Tales of Pain and Wonder

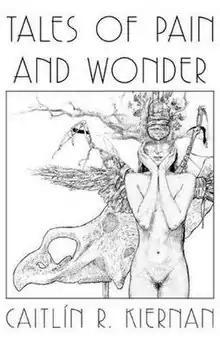
Cover art by Richard A. Kirk

Tales of Pain and Wonder is Caitlín R. Kiernan's first short story collection. The stories are interconnected to varying degrees, and a number of Kiernan's characters reappear throughout the book, particularly Jimmy DeSade and Salmagundi Desvernine. The stories run the gamut from dark fantasy ("Rats Live on No Evil Star" and "Estate") to ghost stories and supernatural horror fiction ("Angels You Can See Through" and "Anamorphosis") to noir fiction ("Breakfast in the House of the Rising Sun" and "Lafayette"). A number of the stories have a decidedly H. P. Lovecraftian flavor and the influence of Charles Fort, as does much of Kiernan's fiction published since "Tales of Pain and Wonder". The stories are also united by a theme of cultural decay and loss of meaning in 20th-century society, as expressed by the collection's epilogue, Kiernan's only published poem, "Zelda Fitzgerald in Ballet Attire." Originally published in 2000 as an expensive limited-edition hardback by Gauntlet Publishing, it was reissued in trade paperback format in 2002 by Meisha Merlin Publishing. In 2008, Subterranean Press re-issued the book again, in a limited edition hardcover, with a new author's introduction and two new stories, "Mercury" and "Salammbô Redux", and omitting the story "Angels You Can See Through". All three editions include artwork by Canadian illustrator Richard A. Kirk, as well as an introduction by anthologist/novelist Douglas E. Winter and an afterword by novelist Peter Straub.